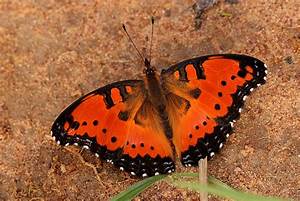
Label: butterfly